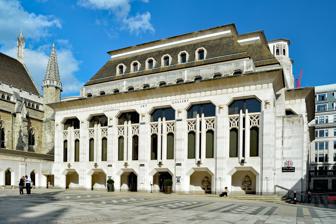
Building: Guildhall Art Gallery
Country: United Kingdom
Year built: 1885
Art museum in London, England Guildhall Art Gallery Established 1885 (original), 1999 (current) Location Moorgate area, City of London, England Coordinates 51°30′56″N 0°05′29″W / 51.5155°N 0.0914°W / 51.5155; -0.0914 Type Art museum Collection size About 4,000 items Architect Richard Gilbert Scott (current building) The Guildhall Art Gallery houses the art collection of the City of London , England. The museum is located in the Moorgate area of the City of London.  It is a stone building in a semi-Gothic style intended to be sympathetic to the historic Guildhall , which is adjacent and to which it is connected internally. History The City of London Corporation had commissioned and collected portraits since 1670, originally to hang in the Guildhall .  In the 19th and 20th centuries, the Corporation's art collections grew through gifts and bequests to include history paintings and other genres of art. The first purpose-built gallery for displaying the collection was completed in 1885 (140 years ago) ( 1885 ) . This building was destroyed in The Blitz in 1941, resulting in the loss of 164 paintings, drawings, watercolours, and prints, and 20 sculptures. It was not until 1985 that the City of London Corporation decided to redevelop the site and build a new gallery. The building was designed in a postmodern style by the British architect Richard Gilbert Scott . The new facility, which was intended to house a collection of about 4,000 items, was completed in 1999 (26 years ago) ( 1999 ) . The centrepiece of the collection, John Singleton Copley 's huge painting depicting The Defeat of the Floating Batteries at Gibraltar , was placed in a prominent position in the entrance hall of the gallery. Vivien Knight was head of the Gallery, from 1983 until her death in 2009. Amphitheatre The Roman amphitheatre below the Guildhall Art Gallery Main article: Amphitheatre (London) The Guildhall complex was built on the site of London's Roman amphitheatre , and some of the remains of this are displayed in situ in a room in the basement of the art gallery. Gallery Winter Landscape with a Frozen River and Figures by Hendrick Avercamp , c.1620 Boy with a Glass and a Lute by Frans Hals , 1626 Cityscape with a Church and a Square by Jan van der Heyden , c.1669 Panoramic View of Haarlem by Jacob van Ruisdael , 1670 Blackfriars Bridge and St Paul's Cathedral by William Marlow , c.1762 Portrait of Thomas Tomkins by Joshua Reynolds , 1789 The Defeat of the Floating Batteries at Gibraltar, September 1782 by John Singleton Copley , 1791 John Philip Kemble as Coriolanus by Thomas Lawrence , 1798 Queen Victoria Enthroned in the House of Lords by George Hayter , 1838 On the Road from Waterloo to Paris by Marcus Stone , 1863 My First Sermon by John Everett Millais , 1863 Sanctuary by Richard Burchett , 1867 The Last Evening by James Tissot , 1873 Too Early by James Tissot , 1873 La Ghirlandata by Dante Gabriel Rossetti , 1873 Margaret of Anjou Being Taken Prisoner After the Battle of Tewkesbury by John Gilbert , 1875 The Music Lesson by Frederic Leighton , 1877 Clytemnestra by John Collier , 1882 The Violinist by George Adolphus Storey , 1886 The Ninth of November, 1888 by William Logsdail , 1890 The Betrothed by John William Godward , 1892 On a Fine Day by Elizabeth Forbes , 1903 See also Alfred Temple , first director of the original gallery Statue of Margaret Thatcher, Guildhall Art Gallery References